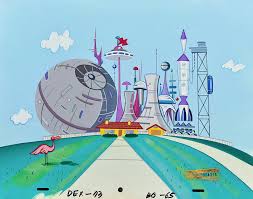
Portrait style: Cartoon Portrait